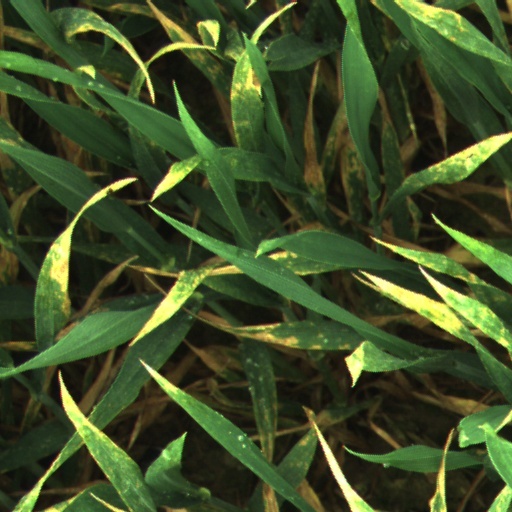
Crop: wheat